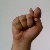
The image shows a hand gesture representing the letter 'T' in Indian Sign Language.